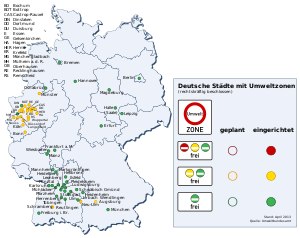
Feinstaubplakette
Byer i Tyskland med miljøzoner
Feinstaubplakette eller Umweltplakette betegner et klistermærke, som angiver hvilken miljøklasse et køretøj har i henhold til tysk miljølovgivning. Mærket er obligatorisk ved kørsel i tyske byer med miljøzoner, og skal være anbragt i nederste højre side af forruden på køretøjet. Der findes mange undtagelser fra brugen af dette mærke.